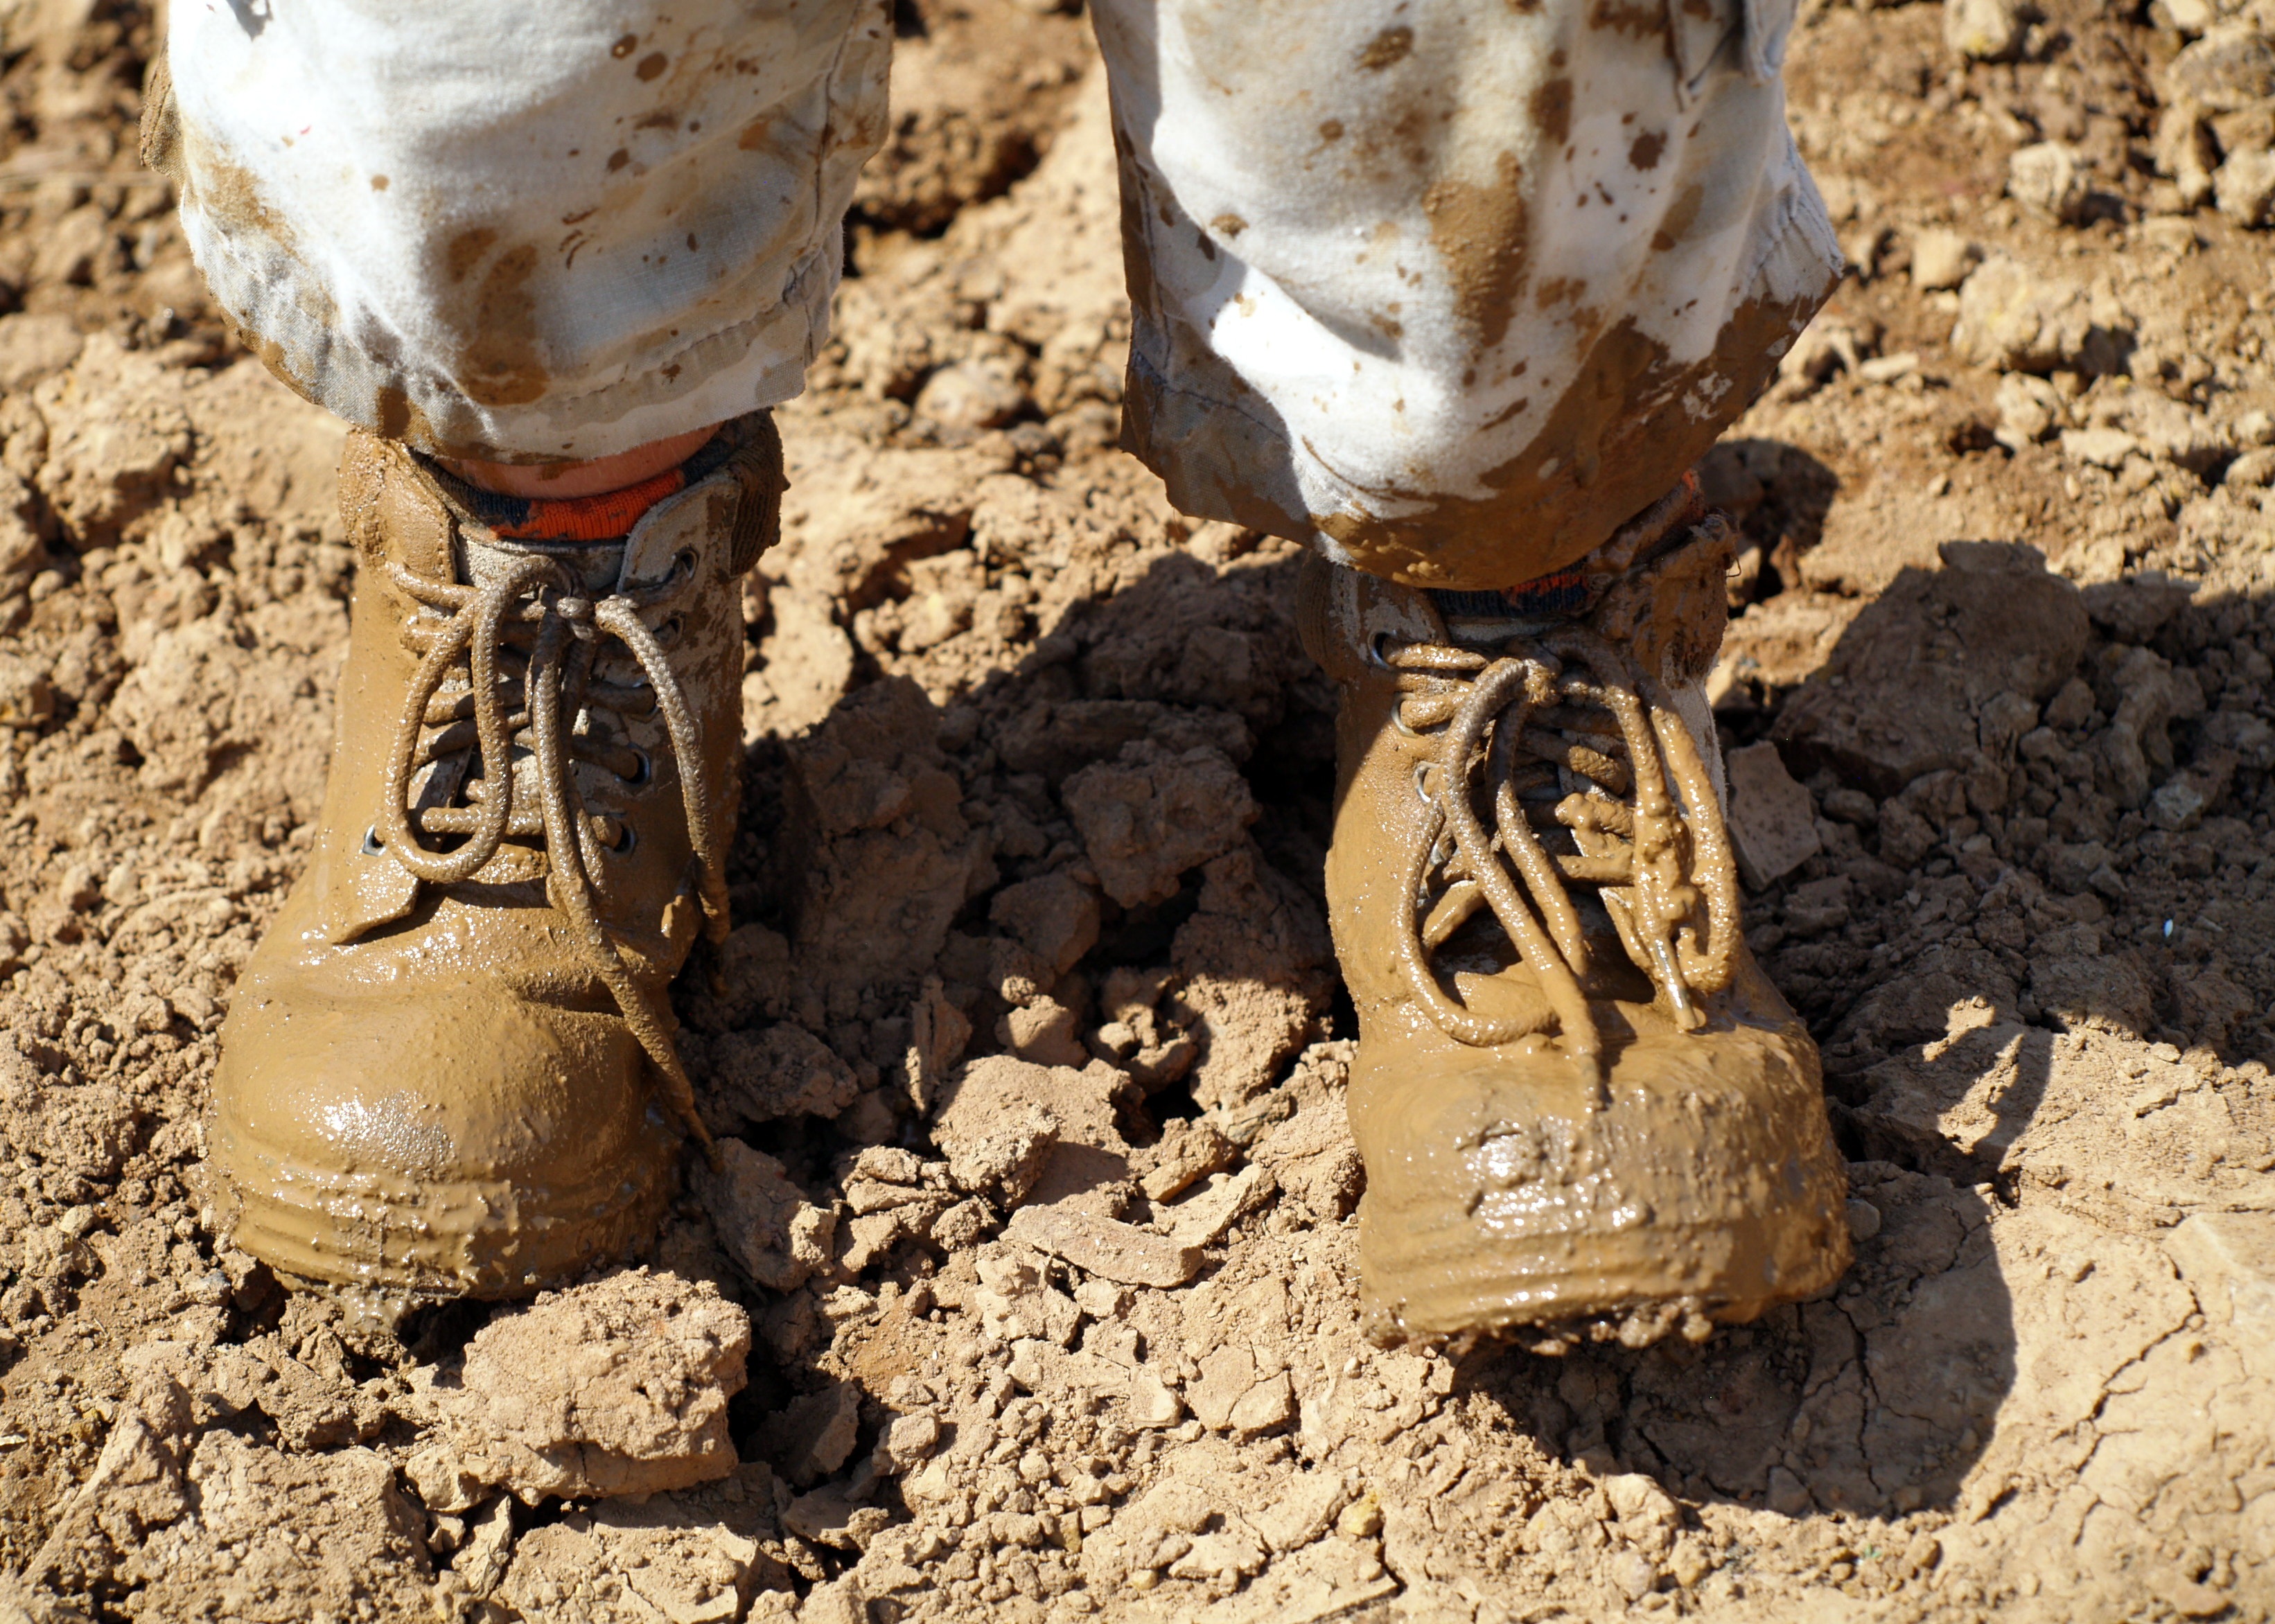
sand, wood, hiking, mud, soil, material, temple, footwear, ancient history